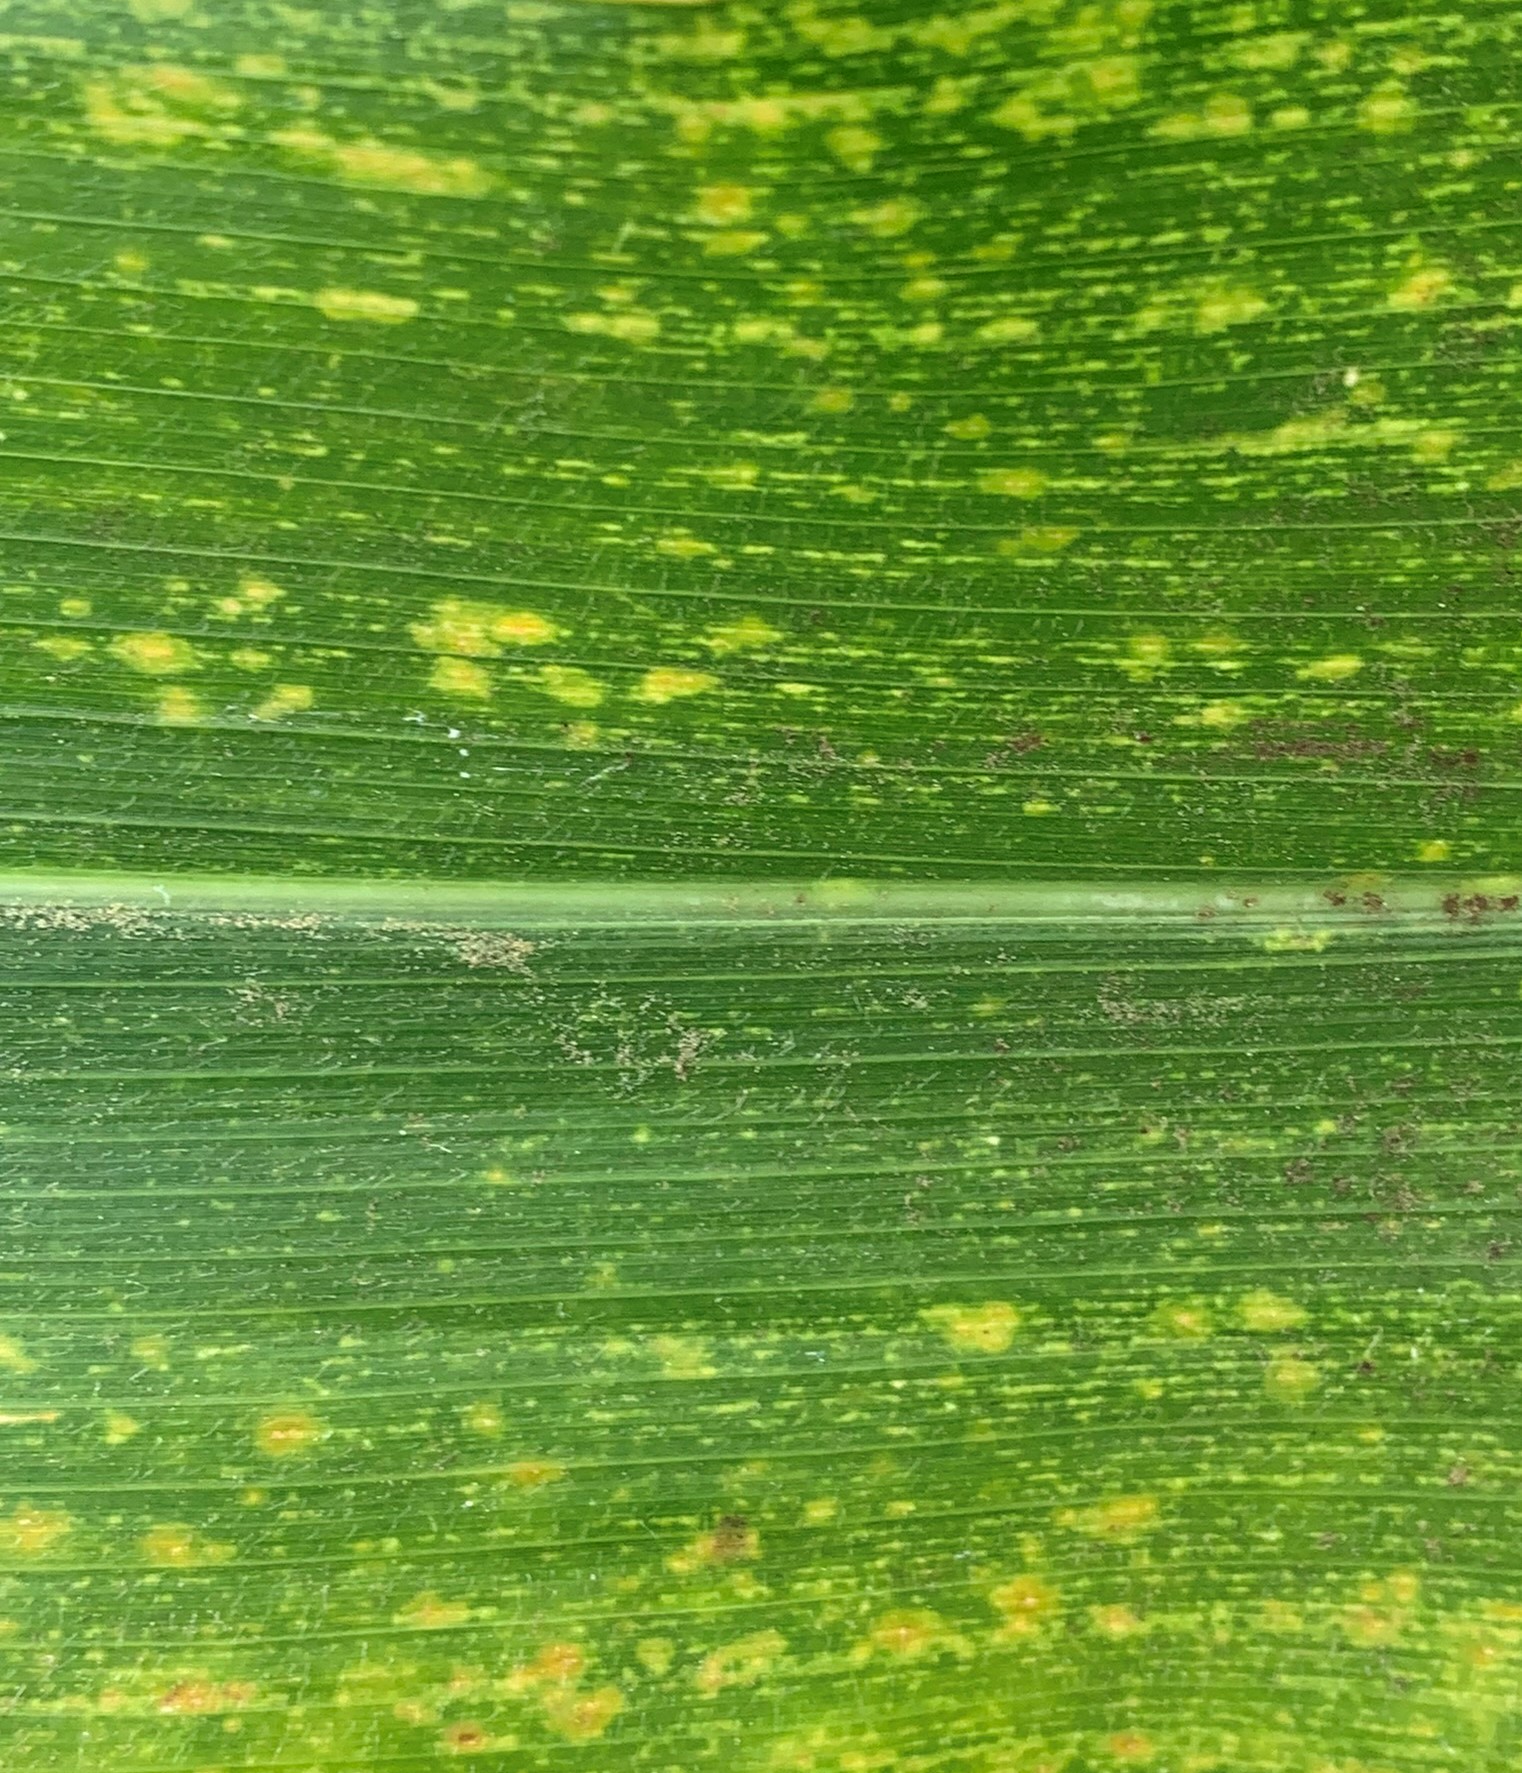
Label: MLN